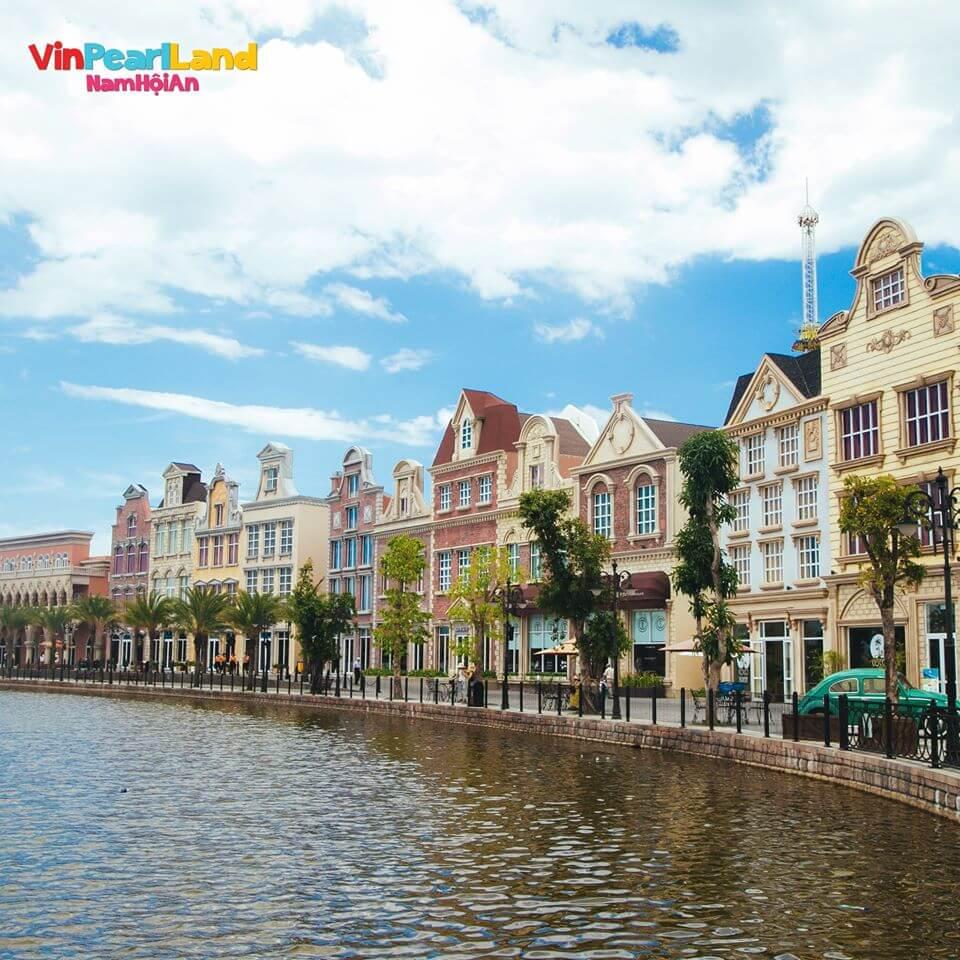
ở bên bờ hồ có sự xuất hiện của nhiều ngôi nhà cao tầng